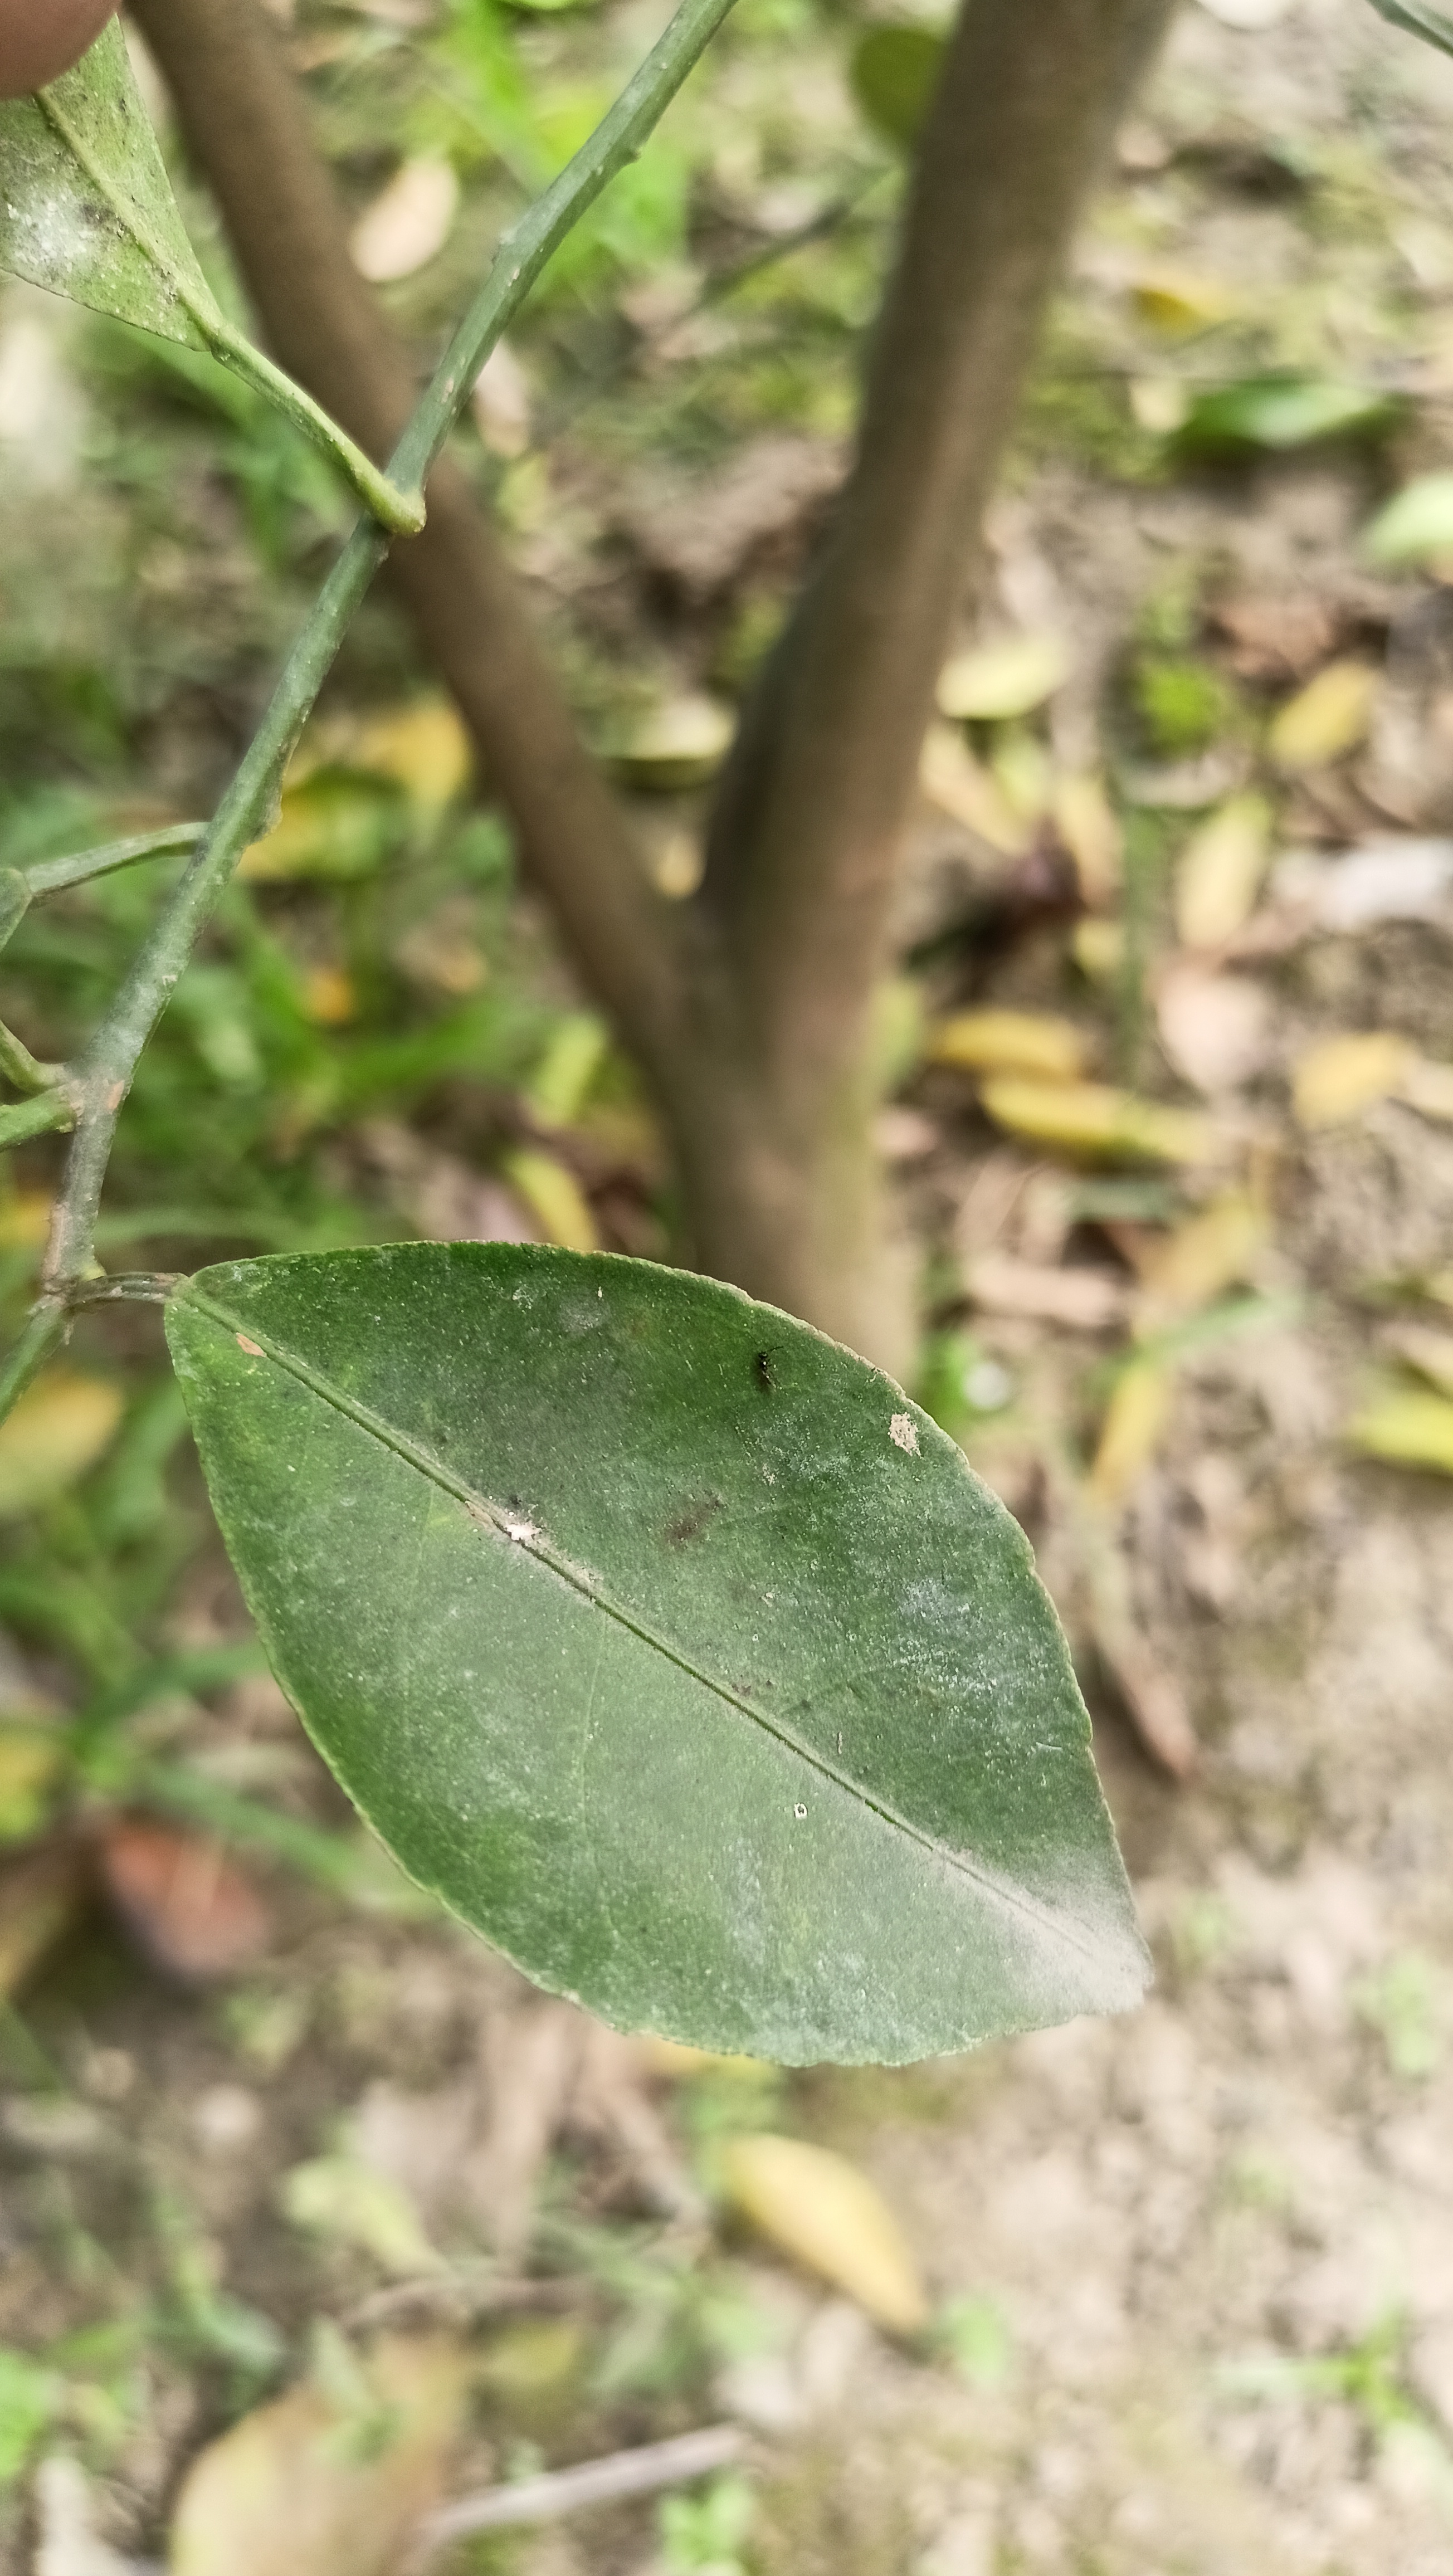
Mandarin leaf variety: China Mishti